Alan Moore

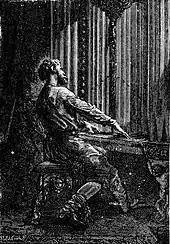
Captain Nemo is one of many Victorian literary characters featured in "The League of Extraordinary Gentlemen"

The first series published by ABC was "The League of Extraordinary Gentlemen", which featured a variety of characters from Victorian adventure novels, such as H. Rider Haggard's Allan Quatermain, H. G. Wells' Invisible Man, Jules Verne's Captain Nemo, Robert Louis Stevenson's Dr. Jekyll and Mr. Hyde, and Wilhelmina Murray from Bram Stoker's "Dracula". Illustrated by Kevin O'Neill, the first volume of the series pitted the League against Professor Moriarty from the "Sherlock Holmes" books; the second, against the Martians from "The War of the Worlds". A third volume entitled "The Black Dossier" was set in the 1950s. The series was well received, and Moore was pleased that an American audience was enjoying something he considered "perversely English", and that it was inspiring some readers to get interested in Victorian literature.